Question: What is the jet doing?
Tambaya: Me jirgin yakeyi?
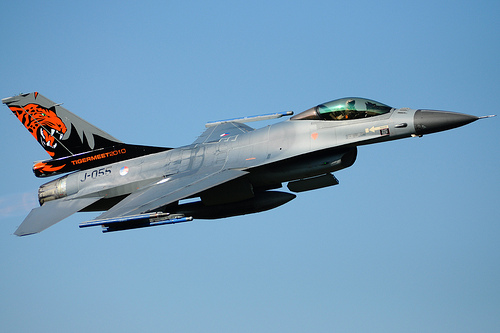
Answer: Flying.
Amsa: Tashi.